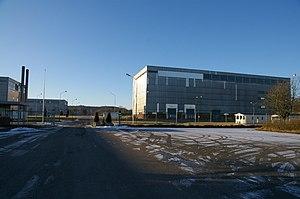
Le programme nucléaire de la Suède commença dès la fin des années 1950, avec la construction de la centrale nucléaire d'Ågesta. Mais après l'accident nucléaire de Three Mile Island, aux États-Unis, la Suède décida d'organiser un référendum en 1980, au cours duquel la sortie du nucléaire civil fut décidée. En février 2009, le gouvernement de centre-droit, dirigé par le premier ministre conservateur Fredrik Reinfeldt, décida de lever le moratoire. Les dix réacteurs encore en activité assurent plus de 50 % de la production d'électricité du pays.
La Suède est un important consommateur d'énergie, avec une consommation d'énergie primaire de 4,89 tep/habitant en 2017, soit 2,6 fois la moyenne mondiale, supérieure de 33 % à celle de la France et de 30 % à celle de l'Allemagne, en partie à cause du climat froid et en partie de son industrie très développée et très consommatrice en énergie. Cependant, la Suède n'émet « que » 3,74 tonnes de CO₂ par habitant en 2017, un des taux les plus bas parmi les pays développés, inférieur de 14 % à la moyenne mondiale, de 18 % à celui de la France et de 57 % à celui de l'Allemagne. Ceci s'explique :